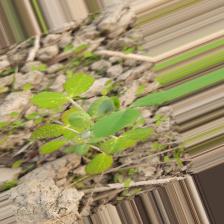
Label: Powdery Mildew